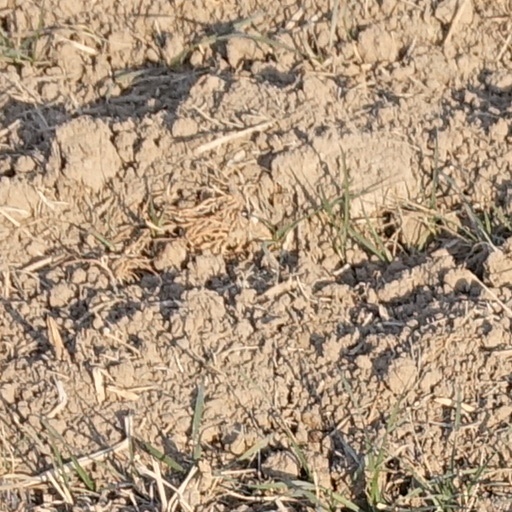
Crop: wheat